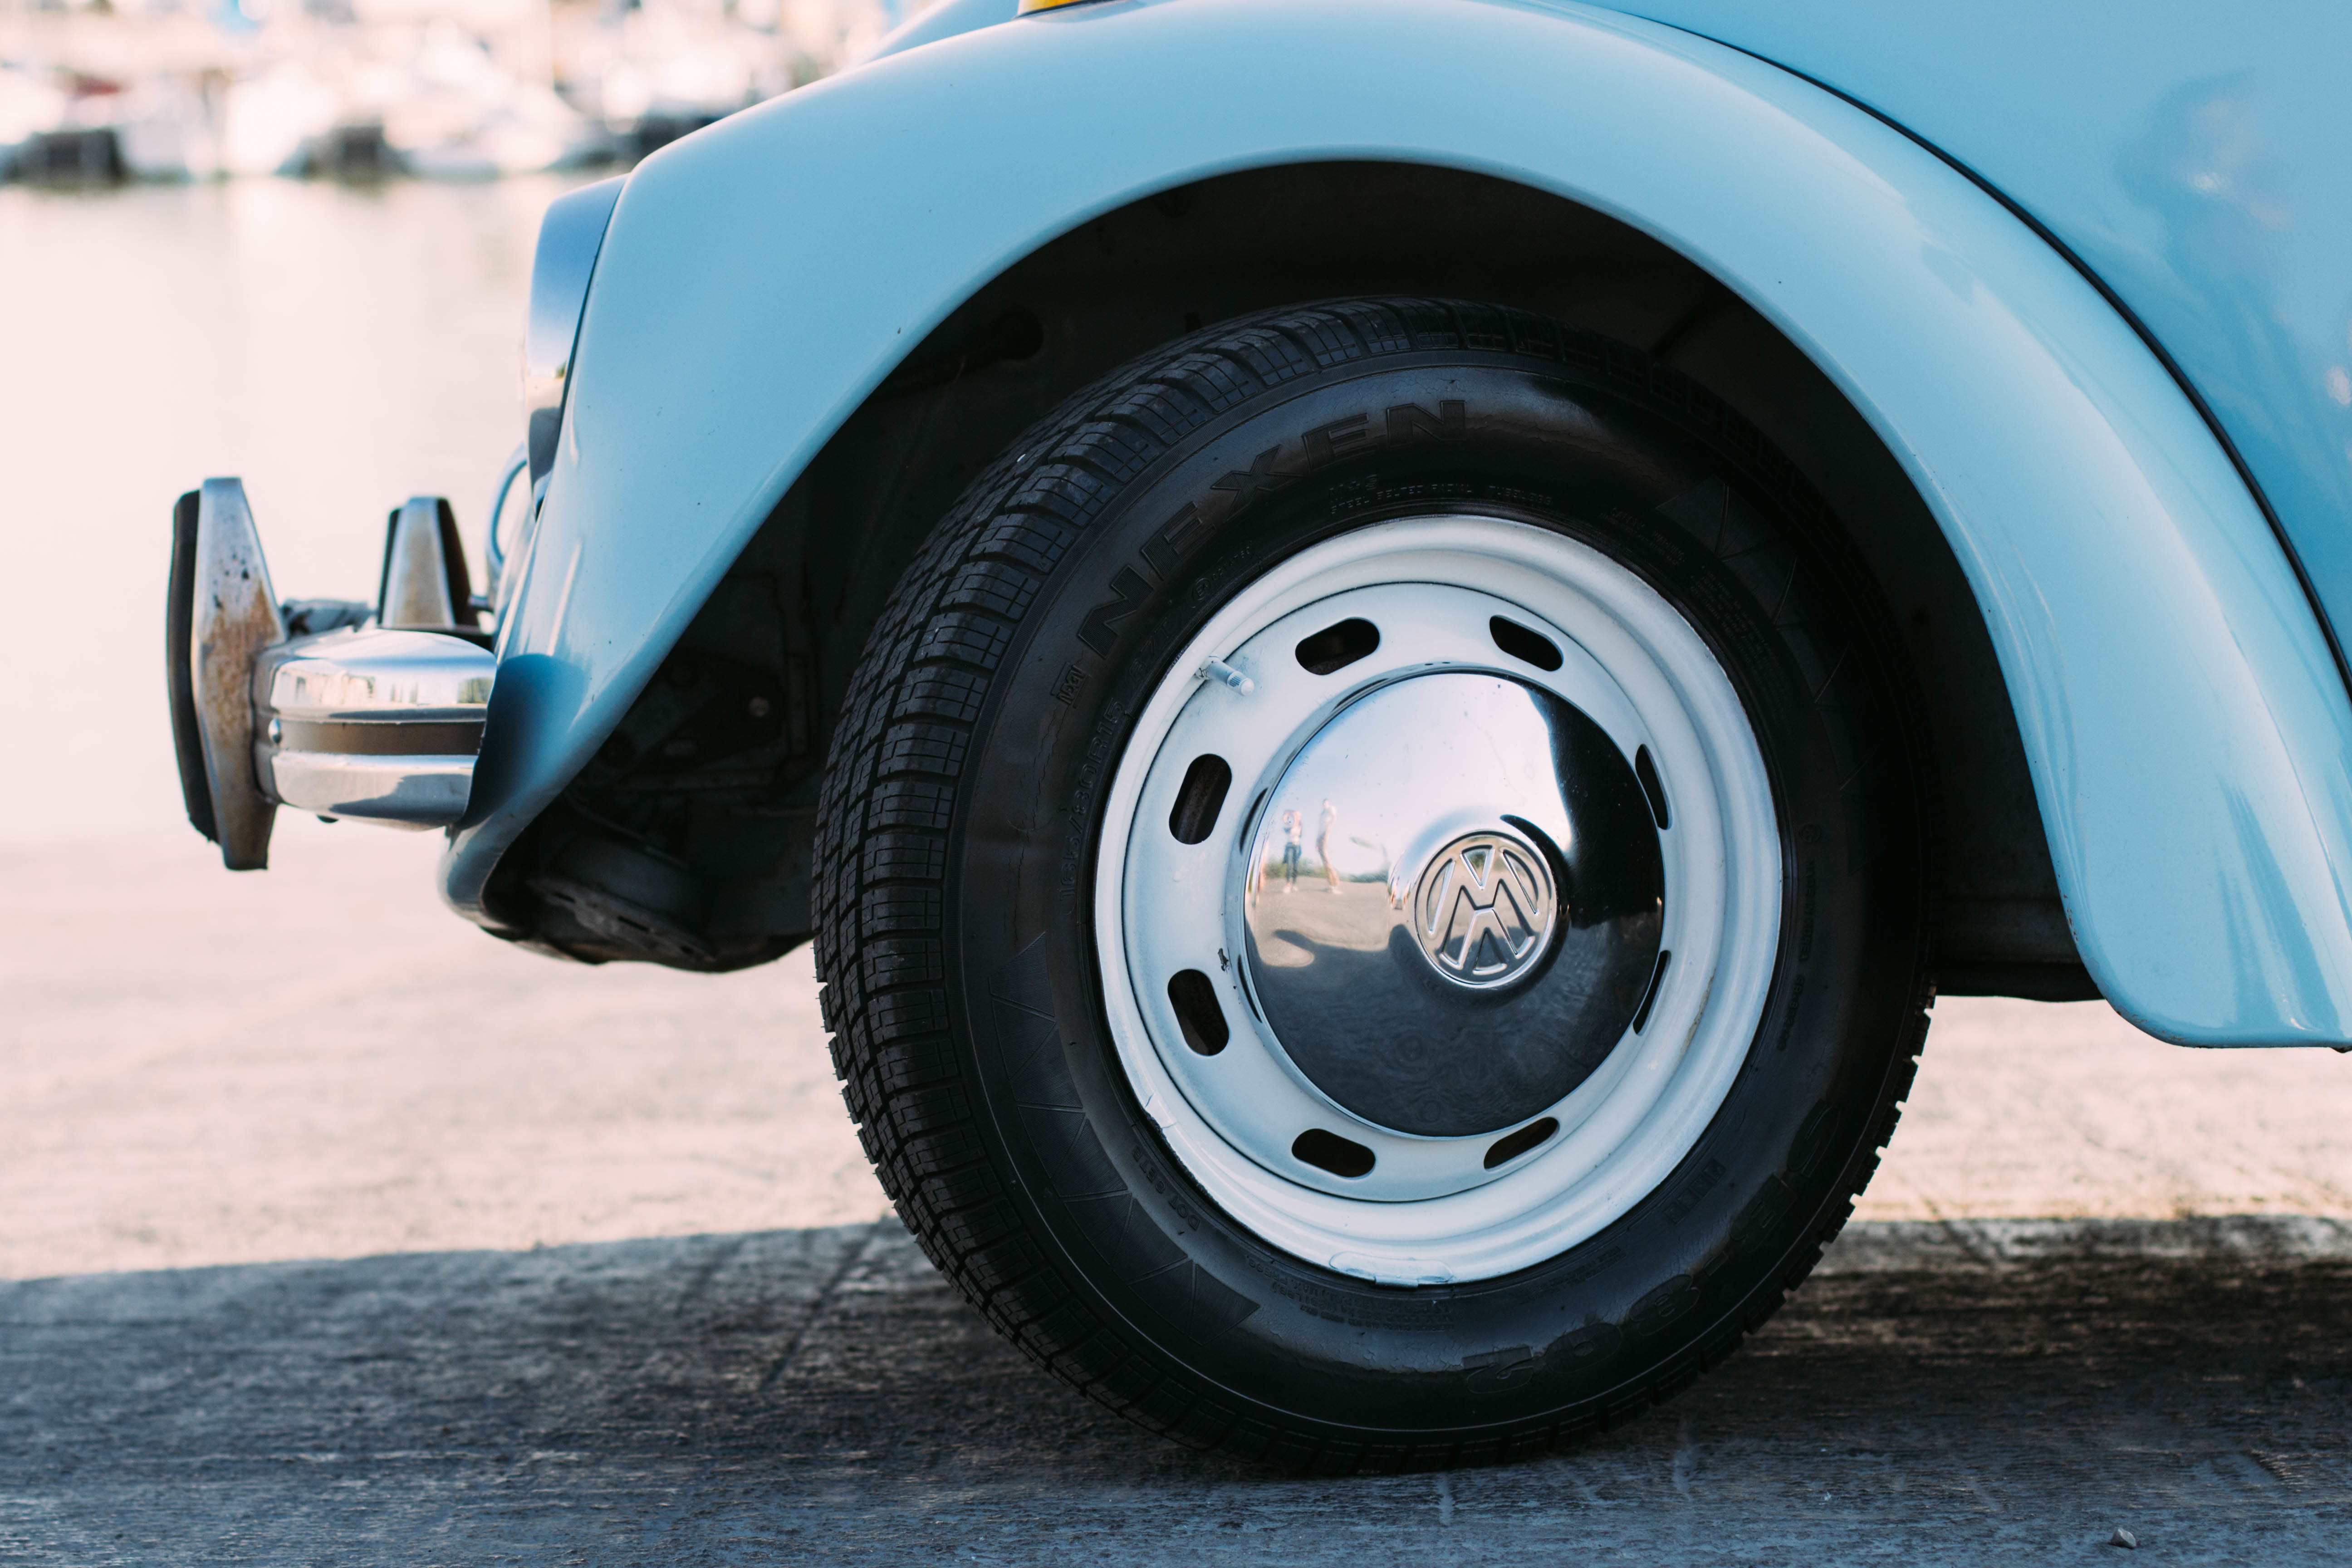
car, wheel, vw, volkswagen, vehicle, spoke, tire, vintage car, bumper, tyre, chrome, rim, city car, land vehicle, automobile make, automotive exterior, automotive tire, subcompact car